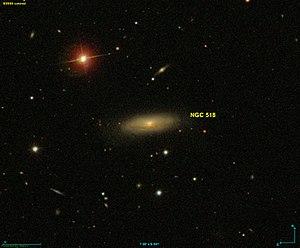
Image créée à l'aide du logiciel Aladin Sky Atlas du Centre de Données astronomiques de Strasbourg et des données de SDSS (Sloan Digital Sky Survey).
NGC 518 est une galaxie spirale située dans la constellation des Poissons à environ 122 millions d'années-lumière de la Voie lactée. Elle a été découverte par l'astronome allemand Albert Marth en 1864.